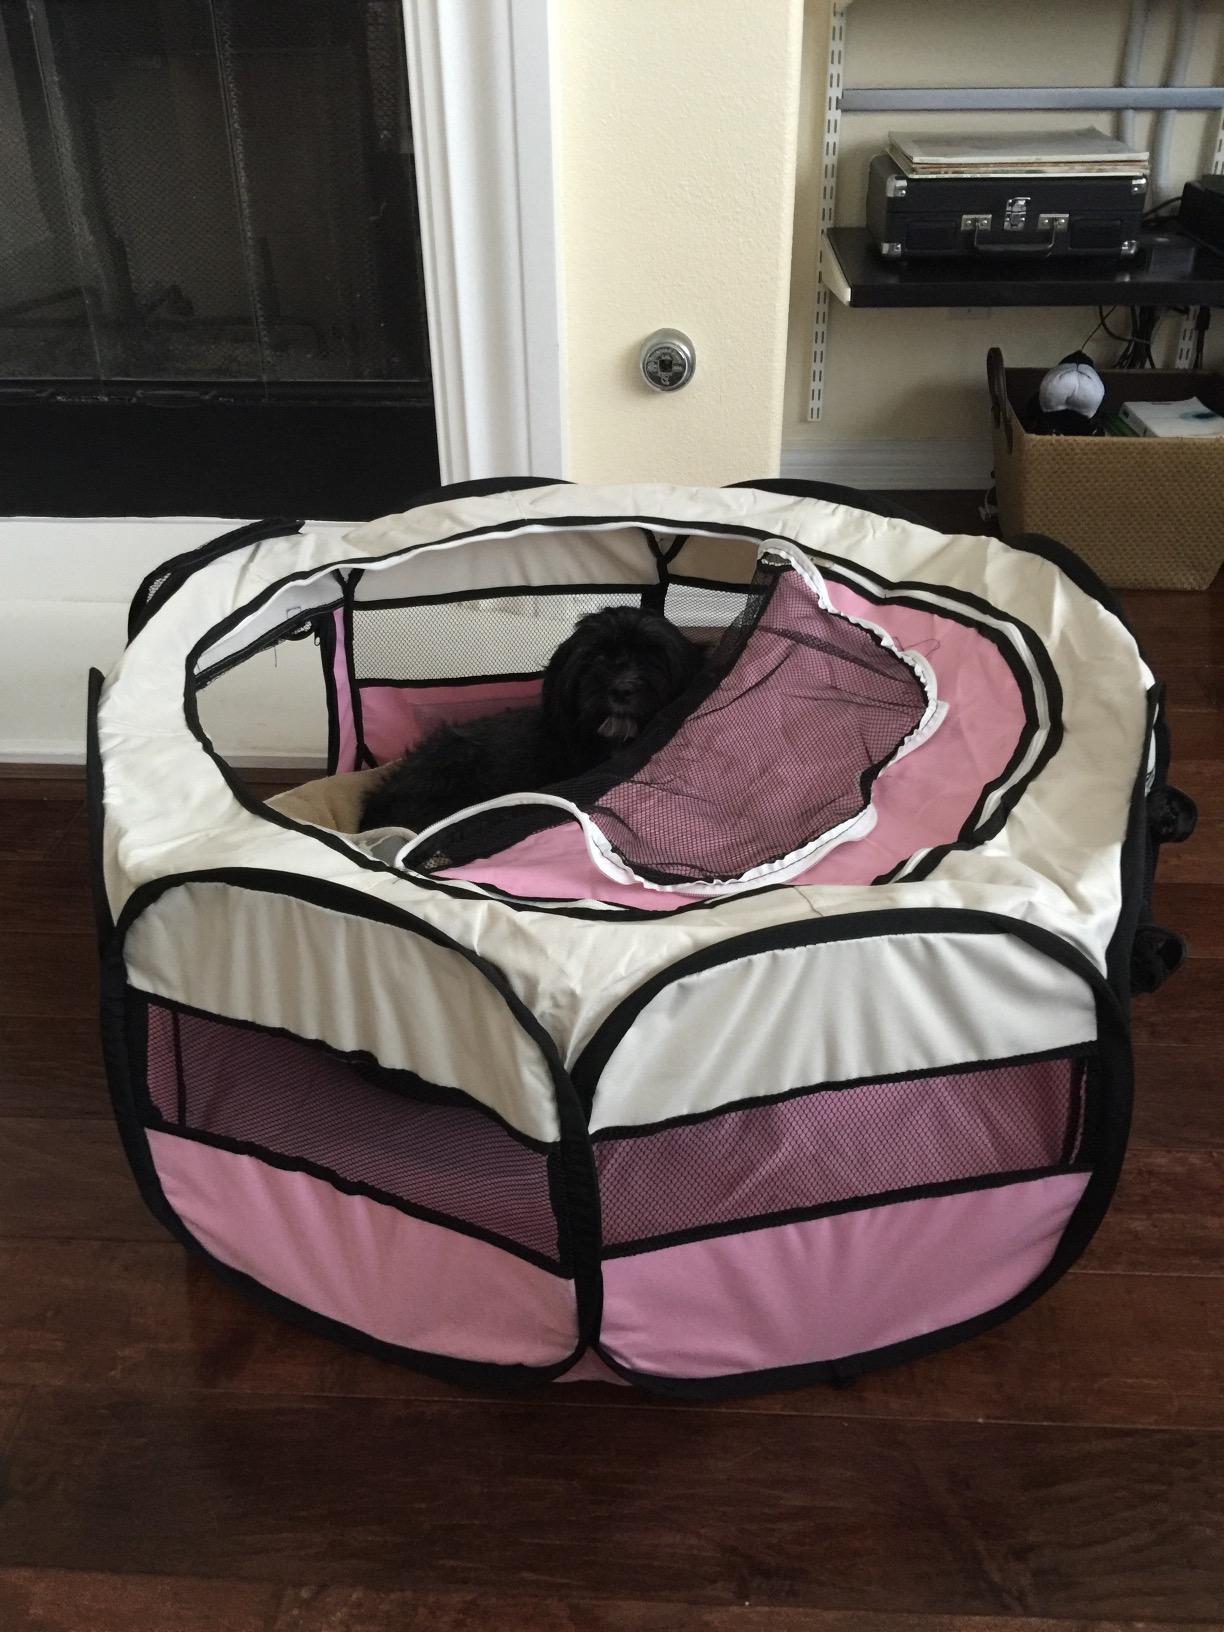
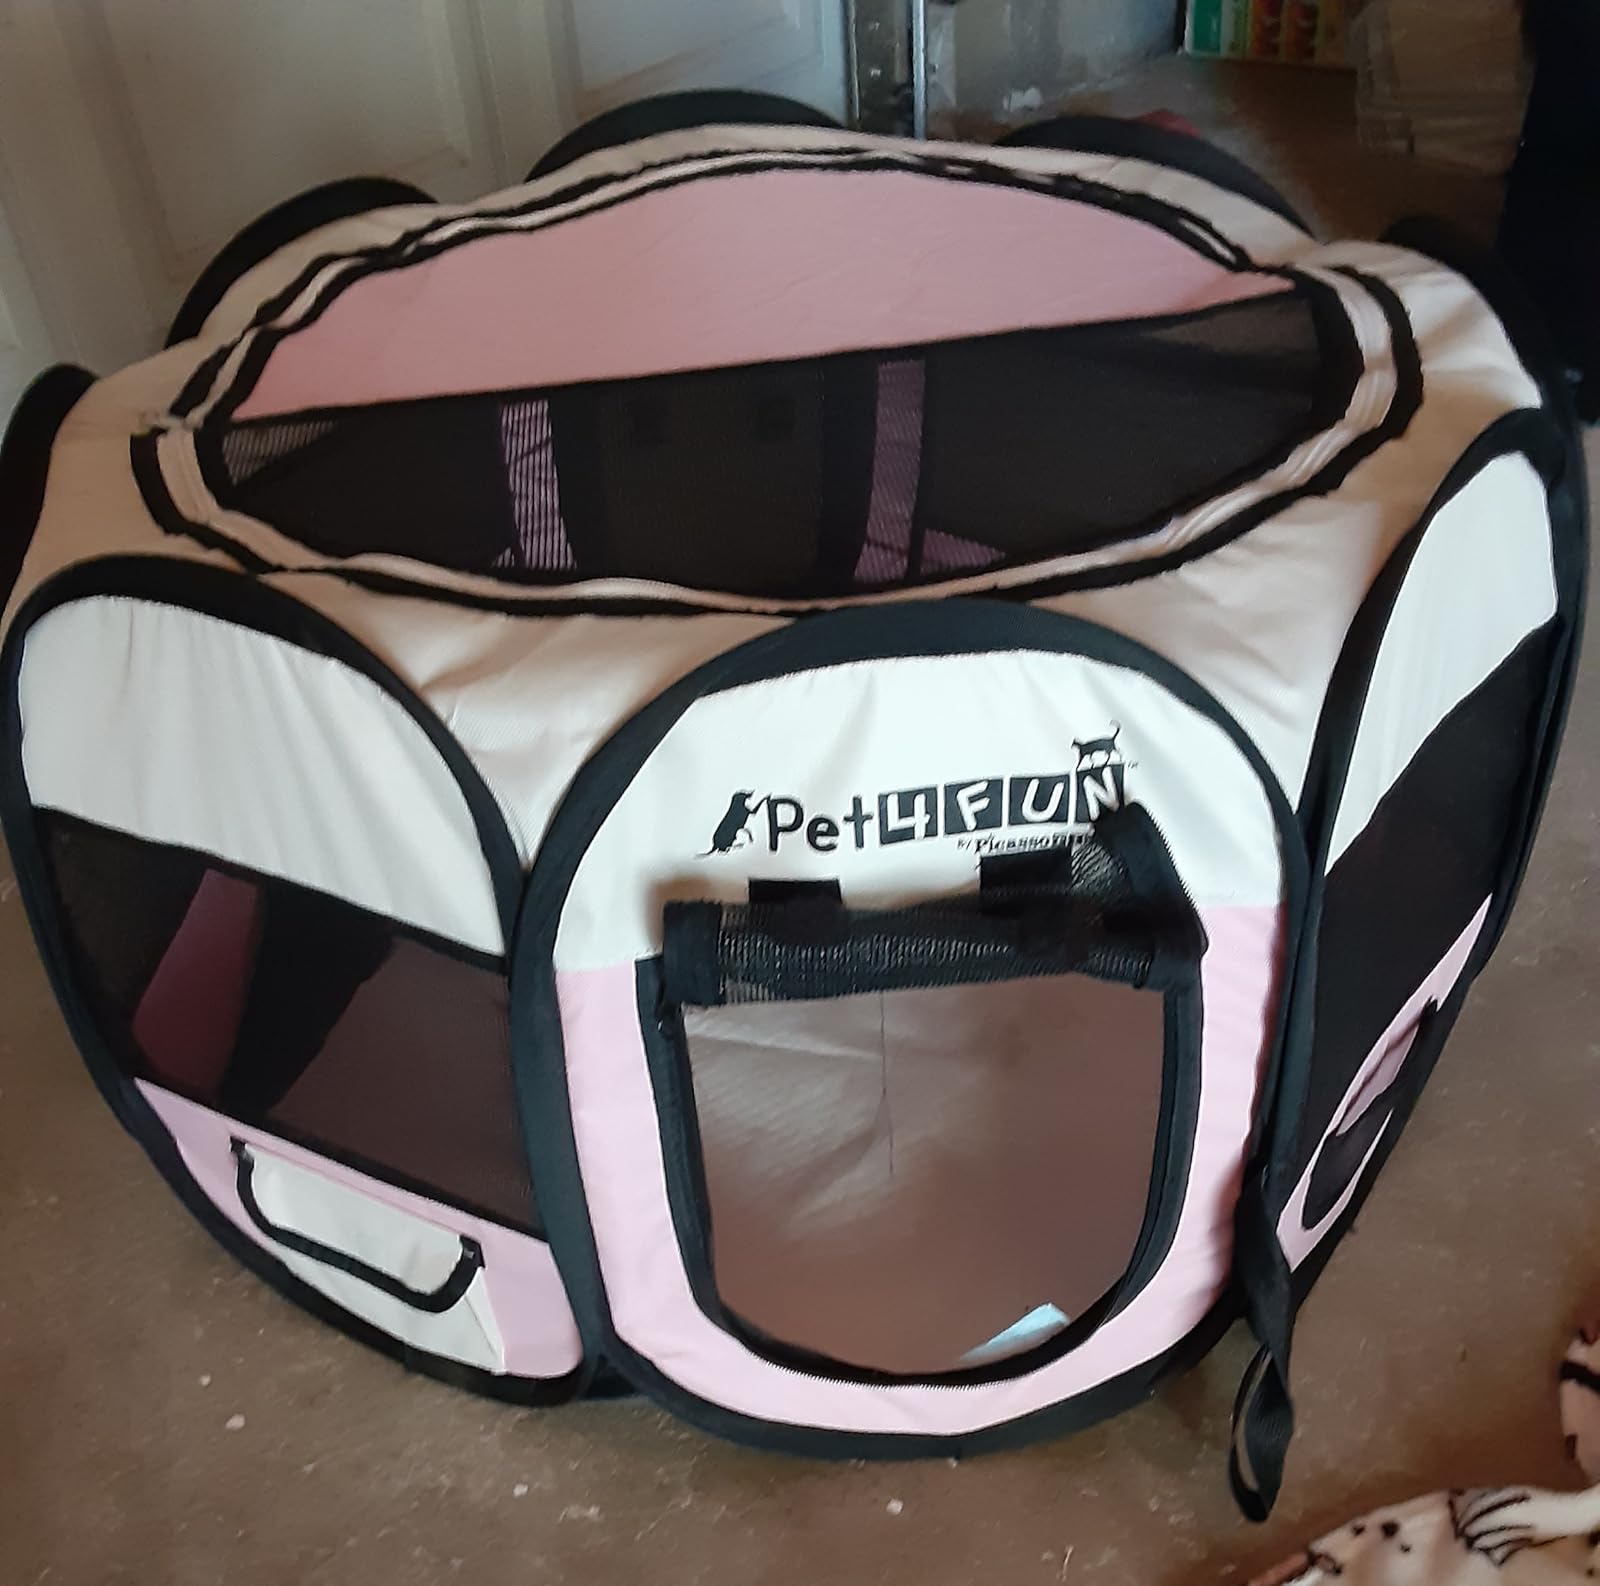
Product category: items_kennel
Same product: yes